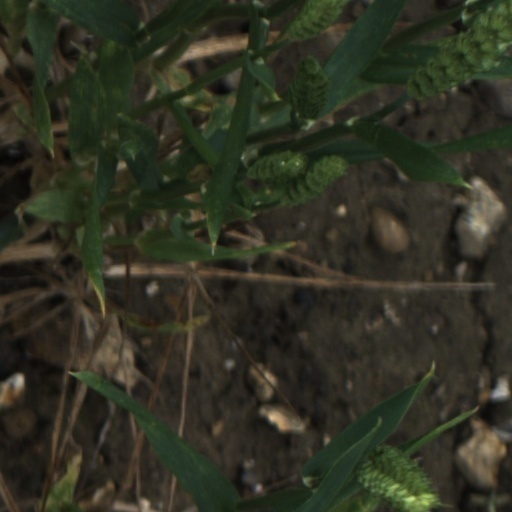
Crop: wheat